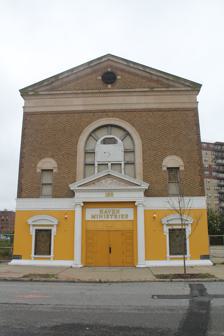
Building: Temple of Israel Synagogue (Queens)
Country: Unknown
Year built: 1900
Church in Queens, New York For similarly named synagogues, see Beth Israel . Temple of Israel Synagogue The former synagogue, now church, in 2015 Religion Affiliation Reform Judaism (former) Pentecostalism (current) Ecclesiastical or organisational status Synagogue (1921–2001) Church (since 2002) Status Closed (as a synagogue) ; Repurposed (as a church) Location Location 1-88 Beach 84th Street, Rockaway , Queens , New York City , New York 11693 Country United States Location of the former synagogue, now church, in New York City Geographic coordinates 40°35′14″N 73°48′34″W / 40.58722°N 73.80944°W / 40.58722; -73.80944 Architecture Type Synagogue architecture Style Neoclassical Date established 1894 (as a congregation) Completed 1900 (wooden synagogue) 1922 (brick synagogue) Temple of Israel Synagogue U.S. National Register of Historic Places Area 0.18 acres (0.073 ha) NRHP reference No. 13001156 Added to NRHP February 5, 2014 The Temple of Israel Synagogue is a historic former Reform Jewish congregation and synagogue located at 88 Beach 84th Street, Rockaway , Queens , New York City , New York , United States. The synagogue was "built in 1921 to replace an earlier synagogue that was destroyed by fire." In 2002 the building was acquired by Haven Ministries and used as a non-denominational Pentecostal church . The building was listed on the National Register of Historic Places in 2014. History Established as a congregation in 1894, as Beth Israel or Temple Israel , the initial wooden synagogue, at 10 South Fairview Avenue, was constructed in 1900. Destroyed by fire on December 18, 1920, a replacement synagogue building located in the Oakley Park subdivision was completed in September 1922, located on the same site (as the street had been renamed). It is a two-story, rectangular, steel frame and brick building in the Classical Revival style. The front gable façade features an elaborate main entry with Ionic order stone columns. The synagogue closed in 2001. Subsequent to having closed as a synagogue, the building has been used as a Pentecostal church since 2002, occupied by Haven International Ministries. References